Taki Toa Shield

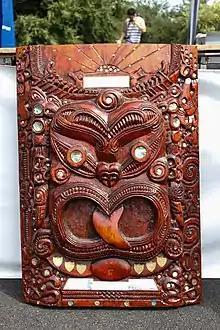
Carved shield for annual Rugby Competition

The Taki Toa Shield is an annual rugby union tournament played among semi-professional clubs and an invitational New Zealand Māori community team in Sydney, Australia. The event also includes a netball tournament, pōwhiri, haka and food stalls.